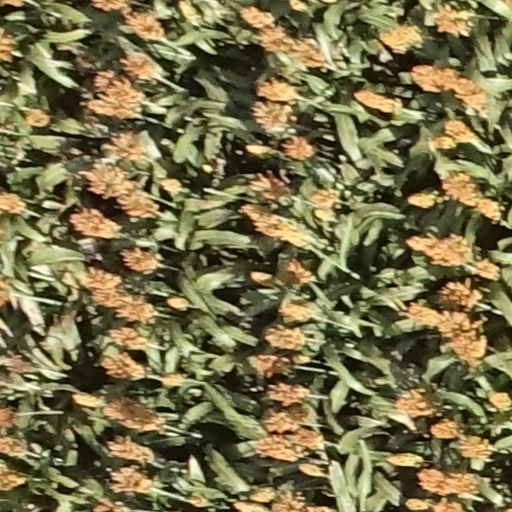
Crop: sorghum